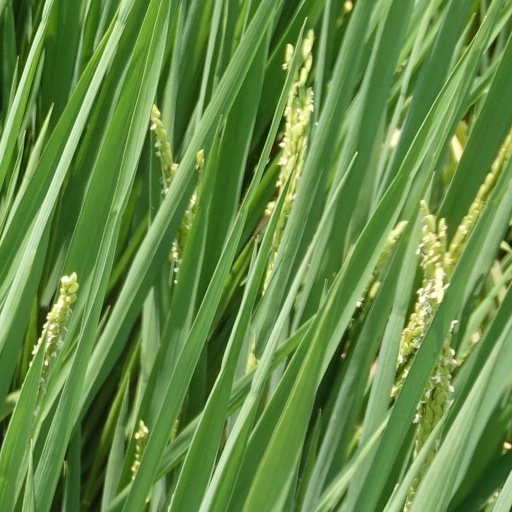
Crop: rice